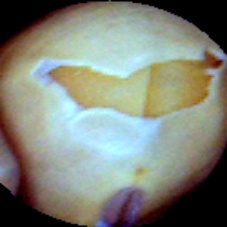
Label: Skin-damaged